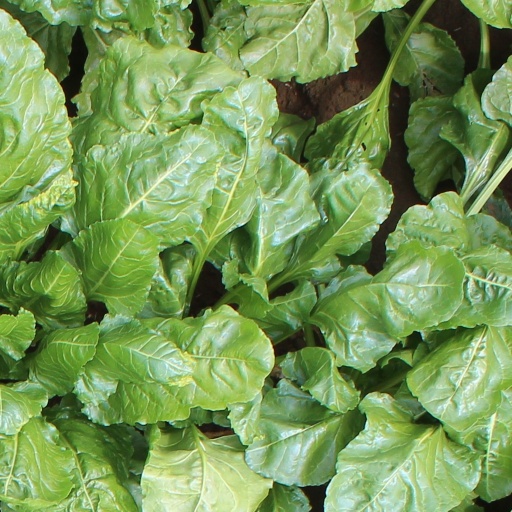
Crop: sugar beet